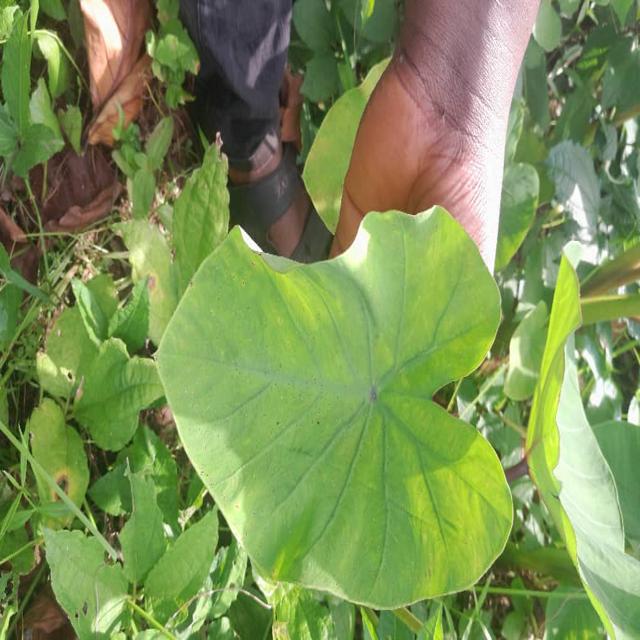
Label: Healthy